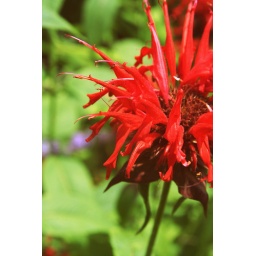
red flower in my garden... i love the spikey petals